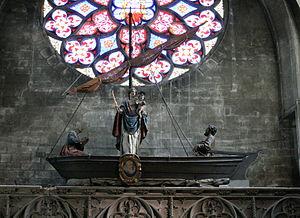
Eglise Notre-Dame du Sablon, Bruxelles (Belgique). Bras droit du transept: barque en bois polychrome du XVIIE siècle qui rappelle l'épisode du transfert de la statue de la vierge enlevée à Anvers par Béatrice Soetkens et transportée au Sablon en 1348. Portait du donateur dans le médaillon.
L'église Notre-Dame des Victoires au Sablon, est un édifice religieux situé en bordure du Sablon à Bruxelles. Ce n'est qu'à partir du XVIIIᵉ siècle plus précisément dès le 8 mai 1716 qu'on trouve une trace écrite du nom Notre-Dame des Victoires, qui était déjà à cette époque en usage dans le peuple, parce que l'on croyait, à tort, qu'elle avait été fondée pour célébrer la victoire du duc Jean Iᵉʳ à la bataille de Worringen. Par contre la référence à la bataille de Lépante en 1571 est établie.
L'Ommegang est un cortège folklorique bruxellois qui a lieu actuellement deux fois, le premier mercredi du mois de juillet et le vendredi qui précède, sur la Grand-Place de Bruxelles.
Béatrice Soetkens est une femme anversoise du XIVᵉ siècle, principale protagoniste d'une légende religieuse bruxelloise.
Les sept Lignages de Bruxelles, qui avaient nom Sleeus, Sweerts, Serhuyghs, Steenweeghs, Coudenbergh, Serroelofs et Roodenbeke, ont formé depuis le Moyen Âge une classe d’hommes ayant le monopole, jusqu'en 1421, au sein de l'administration urbaine, des fonctions dirigeantes civiles, militaires et économiques. Cette institution a existé jusqu'à la fin de l'Ancien Régime. Toutefois, à partir de la révolution urbaine de 1421, les représentants des corporations formées en Nations ont également exercé des charges correspondantes. Cependant, les charges d'échevins et de capitaines des milices urbaines furent toujours exclusivement réservées aux membres des Lignages.